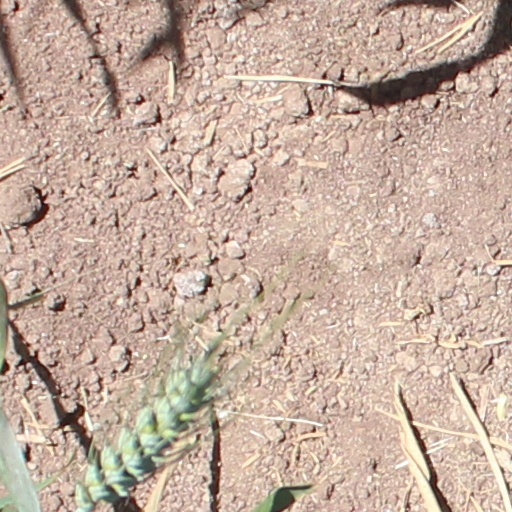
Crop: wheat